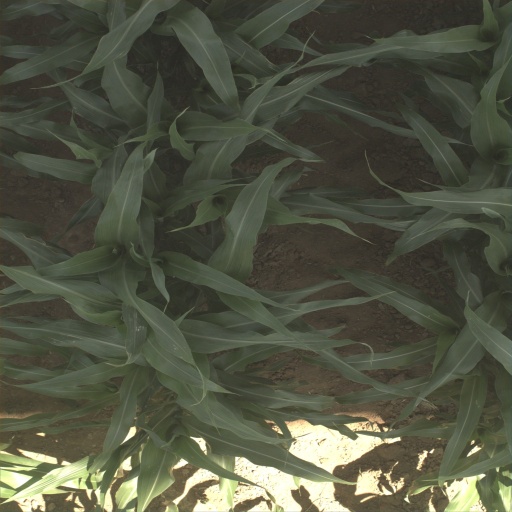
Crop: sorghum